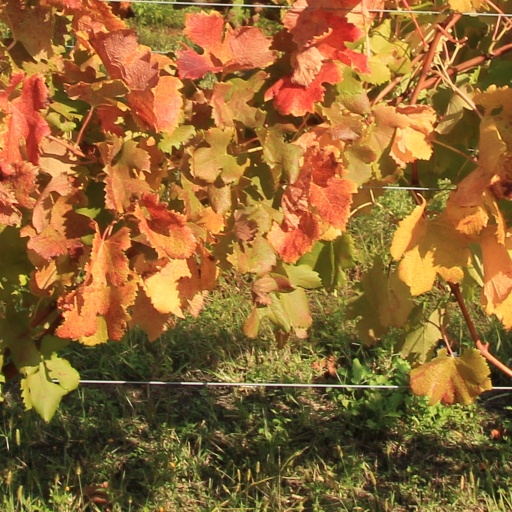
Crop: grape